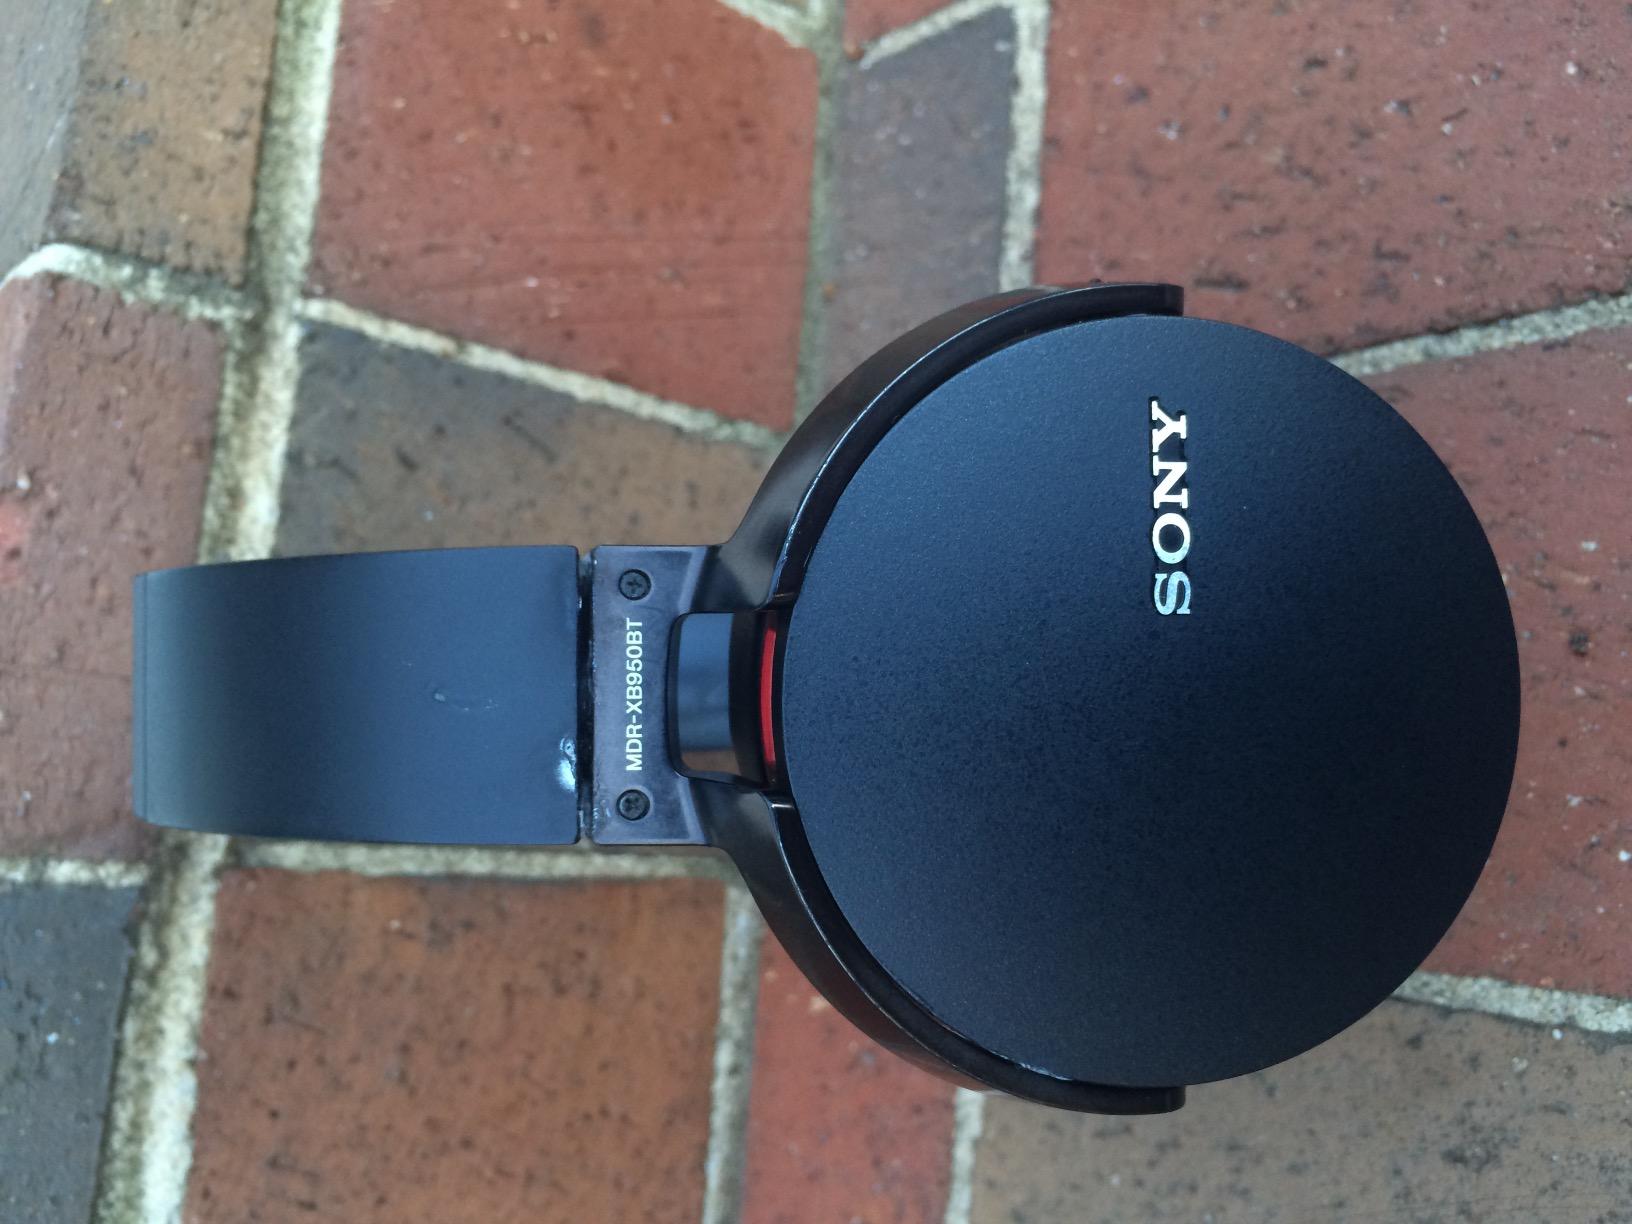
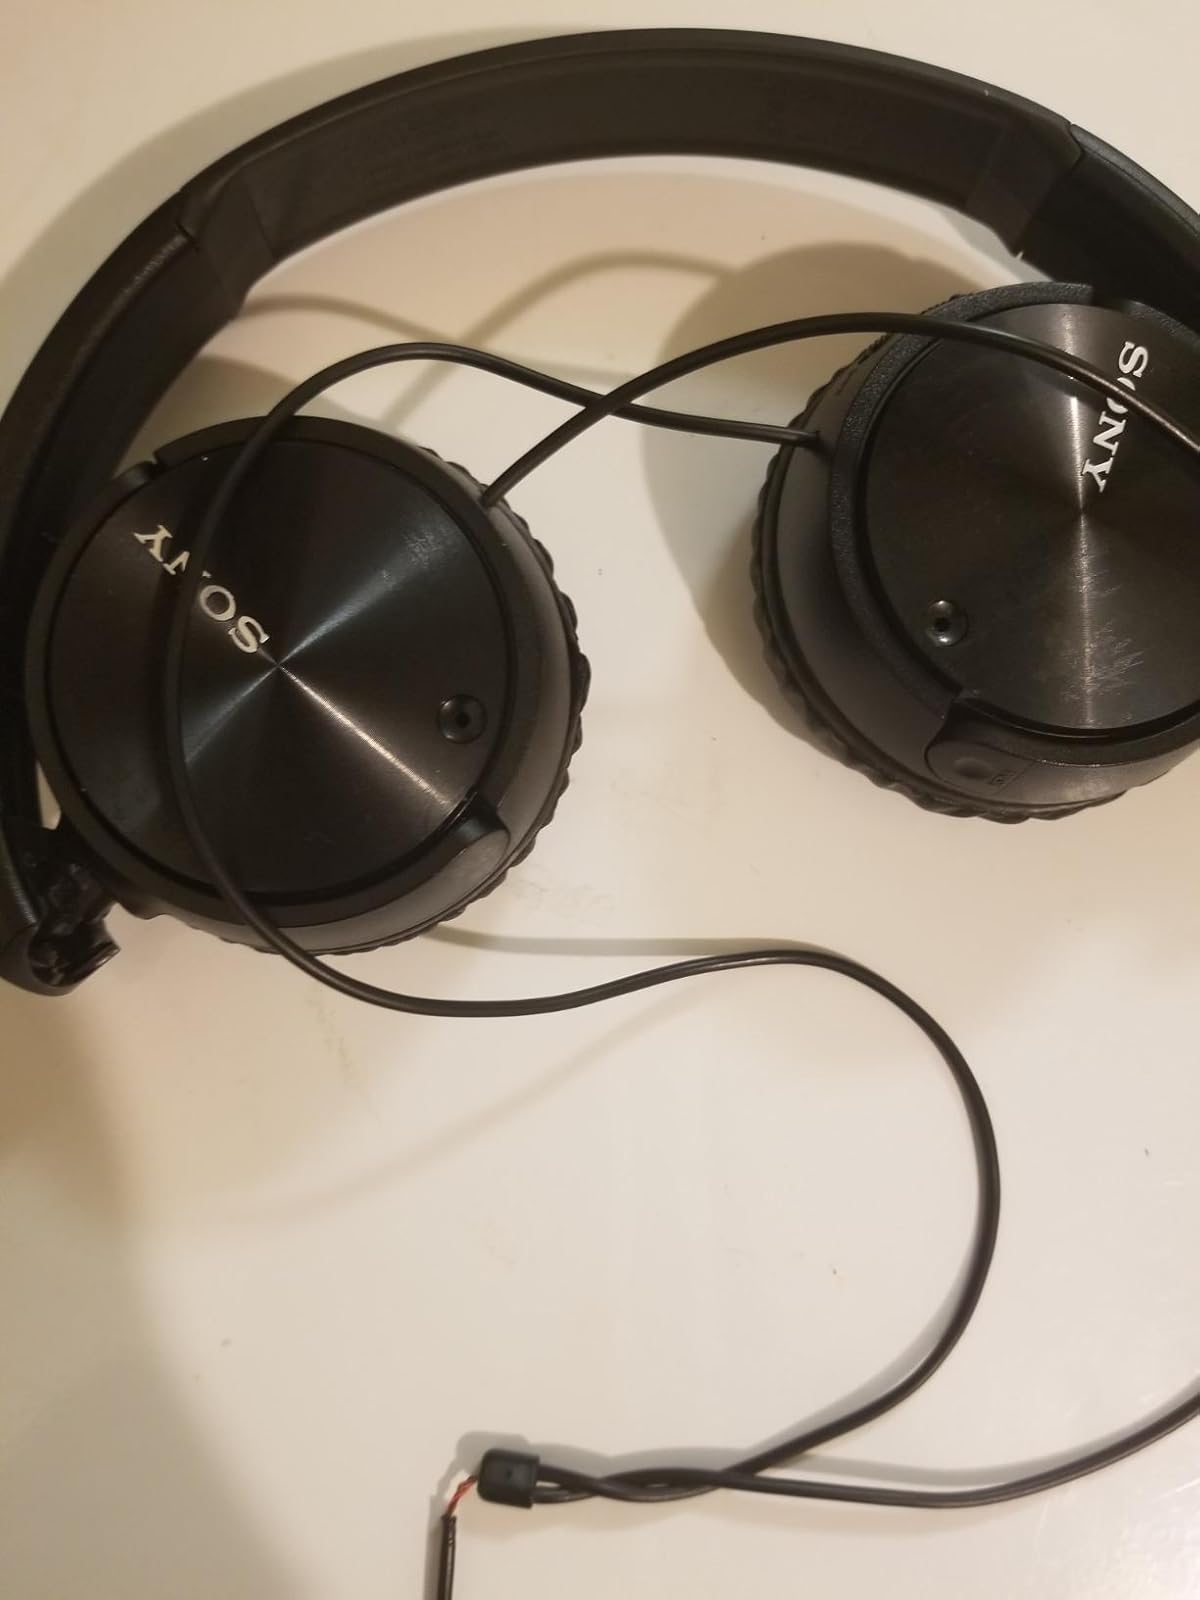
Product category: headphones
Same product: no